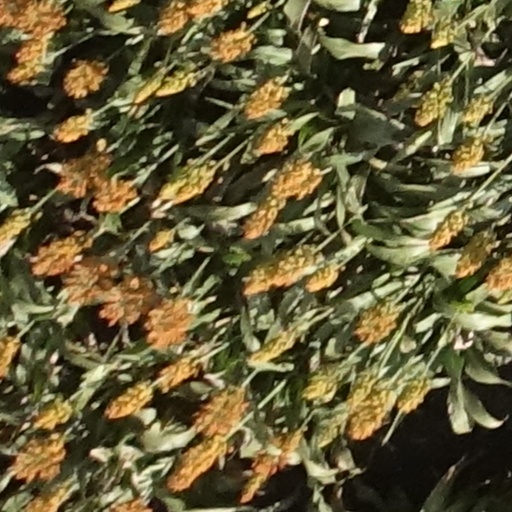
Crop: sorghum